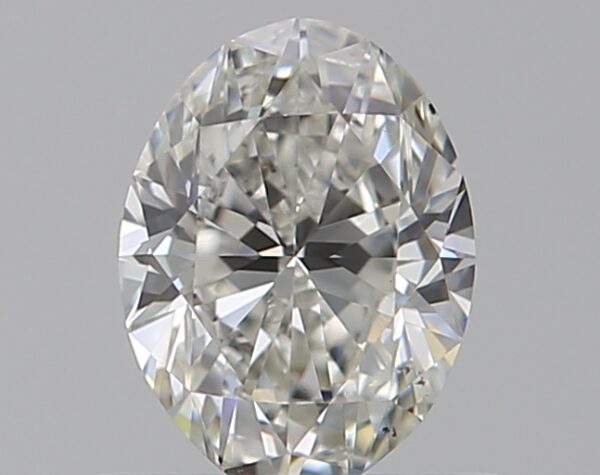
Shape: oval
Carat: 0.5
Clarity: SI1
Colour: H
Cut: VG
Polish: EX
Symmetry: VG
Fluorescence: N
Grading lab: GIA
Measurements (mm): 5.95 x 4.45 x 2.82